Pasupatheesvarar Temple, Pasupathikovil

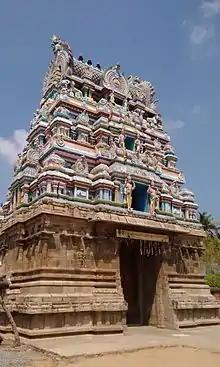
gopura of the Pasupatheesvarar Temple

Pasupatheesvarar Temple is a Hindu temple dedicated to Lord Siva. It is located in Pasupathikoil of Thanjavur district, Tamil Nadu, India.